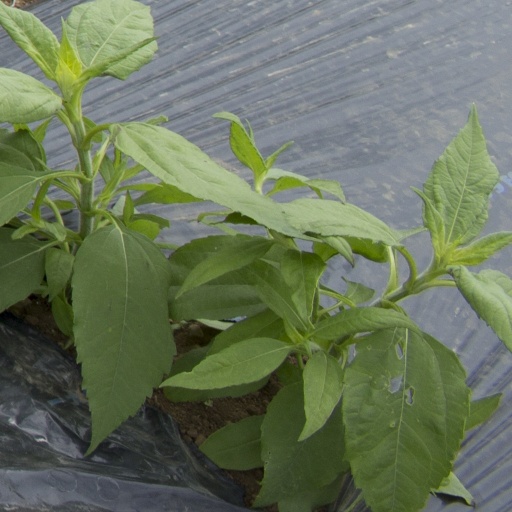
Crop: Jerusalem artichoke